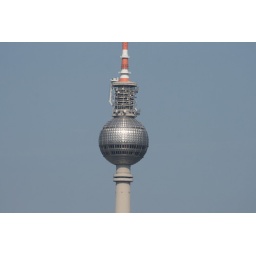
The sun hitting the TV tower ball in East Berlin forms the shape of a cross. East German leaders weren't happy.